Andrey Filatov (engineer)

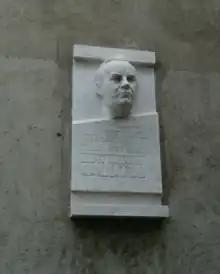
Memorial plaque of Andrei Dmitrievich Filatov in Magnitogorsk

In 1973, Filatov fell ill, and in June 1973 he went to Moscow for surgery. However, due to a medical error, a thrombus detached. Andrey Dmitrievich Filatov died on 6 June 1973 in Moscow and was buried at the right-bank cemetery in Magnitogorsk.